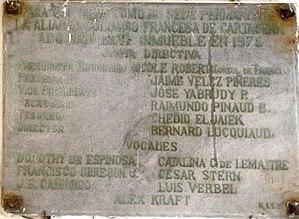
Cette plaque est posée à l'entrée de l'alliance française de Carthagène des Indes en commémoration de l’acquisition de l’édifice ou elle a son siège.
L’Alliance française de Carthagène des Indes en Colombie, est une institution culturelle et linguistique sans but lucratif chargée de promouvoir la langue française. Le siège est située en plein cœur du centre historique de la ville, sur la place Fernandez de Madrid. Localement, elle est enregistrée à la chambre de commerce sous le nom légal d’Alianza Colombo-Francesa. Elle est reconnue pour ses cours de français et ses nombreuses activités culturelles. Elle est aussi un centre de passation des examens DELF/DALF du CECR depuis 1995 et TCF et TCQ/Q depuis 2013. Elle possède en outre une médiathèque et conseille les candidats aux études en France et à l'immigration, par exemple pour le Québec.